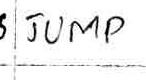
Label: jump